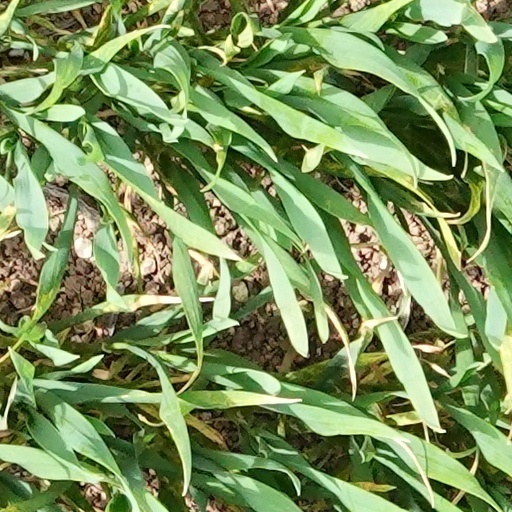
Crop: wheat